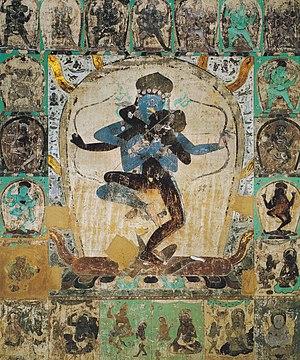
Image yab-yum de méditation tantrique du bouddhisme mahâyâna. Grotte 465 de Mogao, paroi Sud. Dynastie Yuan. Vajra aux quatre faces, quatre bras et trois yeux sur la face, à la peau bleu, portant une coiffe à cinq crânes, un arc tendu et sa flèche, une grande hache, un sabre et un bol fait de crâne humain, embrasse sa parèdre Vidiarajni. Elle est de couleur brun foncé, porte un arc tendu et sa flèche, et dans la pose de l'embrassement. Au pourtour figurent les corps de métamorphose de Vajra et six des 84 métamorphoses émérites. Référence
Yab-yum est un terme tibétain qui signifie « père-mère » et désigne l'union entre une divinité mâle et sa shakti ou parèdre.
Les grottes de Mogao, ouvertes au public depuis 1980, forment un ensemble de 492 chapelles bouddhistes ornées de peintures et sculptures. Elles font partie de l'ensemble plus vaste des grottes de Dunhuang, dans la province de Gansu en Chine, en marge du désert de Gobi. Ces chapelles ont été élaborées dans 735 grottes, dont 492 avec décor peint ou/et sculpté, creusées dans la paroi rocheuse par des moines à partir du IVᵉ siècle. Des communautés monastiques commencèrent vite à percer des cavités plus grandes dans le grès comme actes de dévotion publique, et à orner les sanctuaires d'effigies de Bouddha. Ce type de grottes aux multitudes de peintures et sculptures de Bouddha reçoivent l'appellation générique de grottes des mille Bouddhas. Certaines de ces grottes abritent, d'ailleurs, des statues de Bouddha de très grandes dimensions.